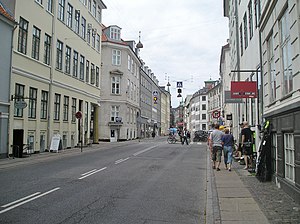
Rådhusstræde (København) / Navnet
Rådhusstræde med Kompagnistrædes krydsning i midten af billedet.
Rådhusstræde er en gade i Indre By i København, der forbinder Gammeltorv og Nytorv med Frederiksholms Kanal. Undervejs krydser den Kompagnistræde. Gaden omtales i 1540. Der ligger flere fredede ejendomme på gaden.